Birthing chair

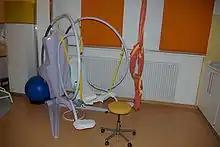
Modern birthing chair

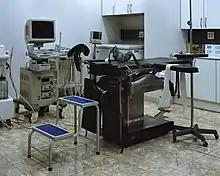
Modern birthing chair commonly seen.

As of the 1980s the birthing chair has been making a comeback in the modern medicine of childbirth. Some expecting mothers have reverted to the birthing chair for its upright position because it allows gravity to assist in the expulsion of the baby, and a position "upright but more or less immobile". Studies have shown that the birthing chair speeds up the time of delivery and increases comfort for expecting mothers. The position of the birthing chair allows muscles (including vaginal and abdominal as well as those in the back, stomach, legs, and arms) used in childbirth to work to efficiency. Since the 1980s many hospitals have begun installing birthing chairs due to the large number of enquiries about them.